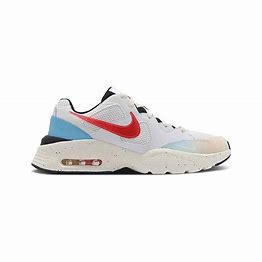
Brand: Nike
Model: Air Max Fusion